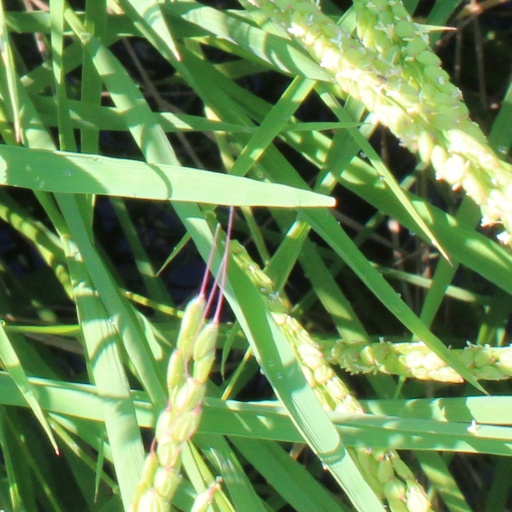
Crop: rice